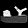
Label: Sandal